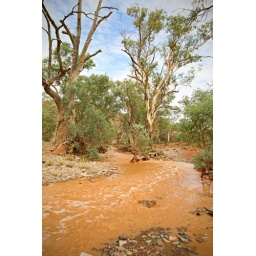
Muddy water rushes down a normally dry creek bed in the norther Flinders Ranges, South Australia